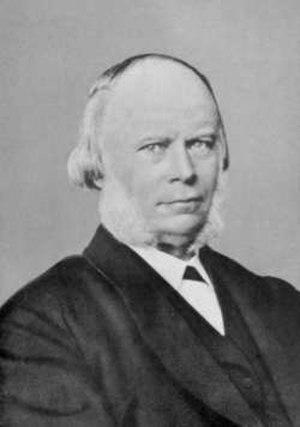
Eduard von Möller était un haut fonctionnaire de l'Empire allemand. Il fut président d'Alsace-Lorraine de 1871 à 1879.